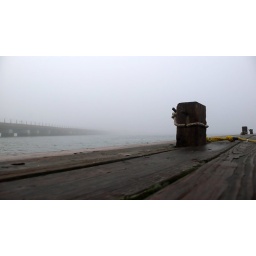
The A train bridge in the fog next to smittys